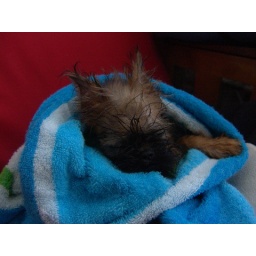
sleepy after a little bath because of an unfortunate run in with the cat box